Mount Pleasant Methodist Church

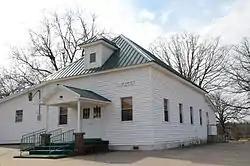
The church in 2015; appears to be significantly altered or rebuilt

Mount Pleasant Methodist Church is historic Methodist church in Waldron, Arkansas. It is a single-story wood-frame structure, originally built in 1891 on land donated by Joseph Self, a locally prominent farmer. The church is finished in weatherboard, and has a steeply pitched gable roof, with a bell tower at the front (north) end. A shed-roof addition extends to the south (rear) of the building. The interior features a distinctive gambrel ceiling, finished in flush pine boards painted white.